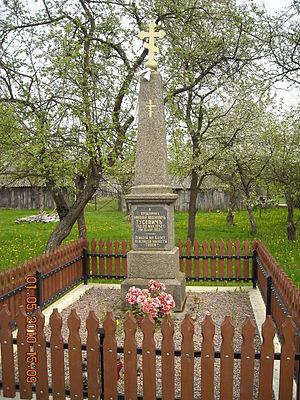
Ruda est un village polonais de la gmina de Ruda-Huta dans le powiat de Chełm de la voïvodie de Lublin dans l'est de la Pologne, à la frontière avec l'Ukraine.